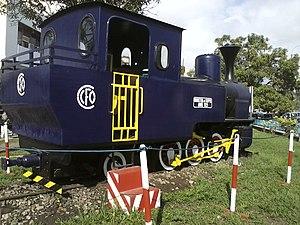
maquette d une vieille locomotive a vapeur de 1923 utilisee au cfco a sa construction This is an image with the theme ""Africa on the Move or Transport"" from: Congo"
Le chemin de fer Congo-Océan est un établissement public de la République du Congo qui exploite un réseau de chemin de fer de 885 km, à l'écartement de 1 067 mm.